Cycas rumphii

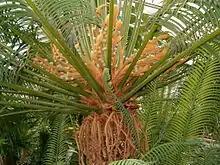
Female plant with megasporophylls, or fertile leaves, at the Berlin Botanic Garden

"C. rumphii" is part of a species complex which also includes "C. circinalis" from India, Sri Lanka, Indochina and southern China, and "C. thouarsii" from the Seychelles, Madagascar and eastern Africa. Differences between these taxa, which have sometimes been considered conspecific, lie mainly in the shape and indentation of the lamina of the megasporophylls.